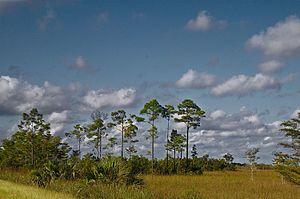
La Floride est un État américain situé dans le sud-est des États-Unis, sur la côte dite du Golfe. Elle est bordée à l’ouest par le golfe du Mexique, au nord par l'Alabama et la Géorgie et à l’est par l’océan Atlantique. Avec plus de 21 millions d'habitants en 2019, il s'agit du troisième État le plus peuplé du pays. Avec une superficie de 170 451 km², la Floride se classe au 22ᵉ rang des États américains. Sa capitale politique est Tallahassee, mais l'agglomération la plus peuplée est Miami, qui compte plus de 6,1 millions d'habitants.